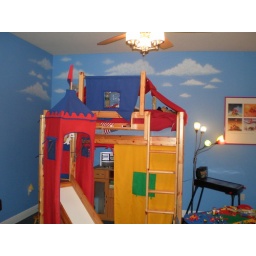
castle in the clouds